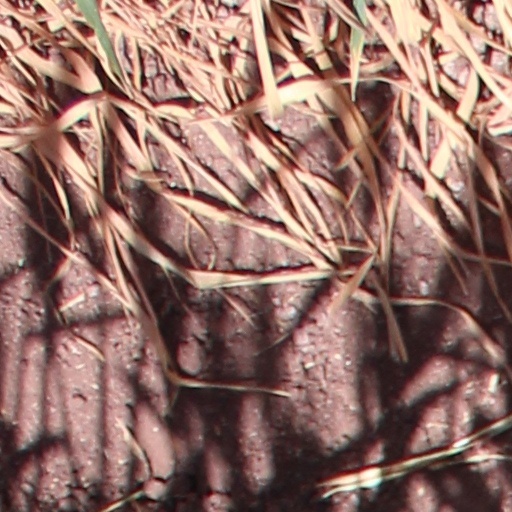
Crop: wheat